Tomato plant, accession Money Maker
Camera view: bottom (45 deg); turntable rotation: 180 degrees
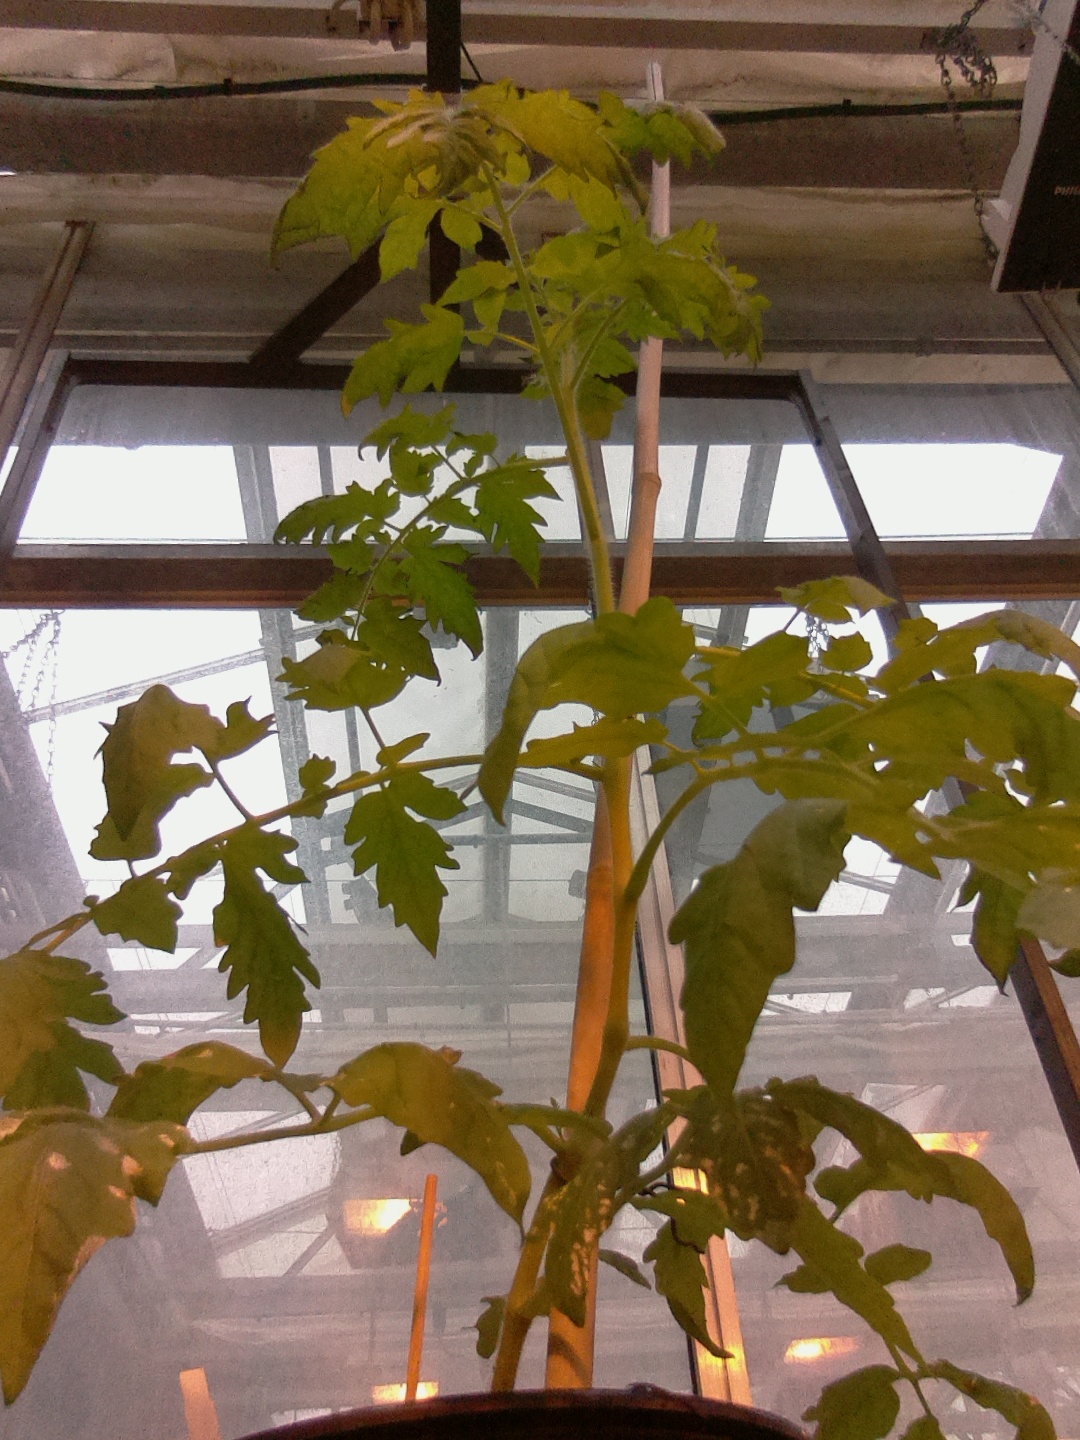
BBCH growth stage 53: 3 inflorescences visible